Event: Nepal Earthquake
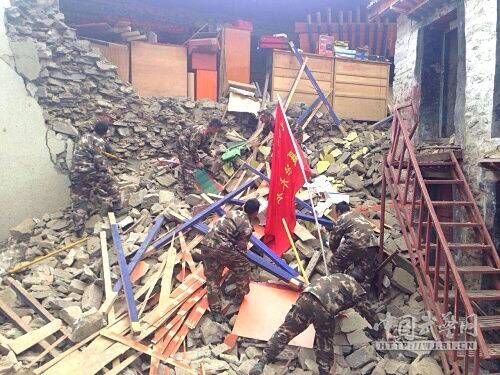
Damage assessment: damage